Apulian picture vases for a funeral ceremony (Berlin Antique Collection)

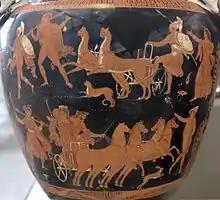
Persephone crater

The Persephone crater is a volute crater with spiraled handles, measuring 86.5 cm in height. It is attributed to the Underworld Painter and is the counterpart of the Rhesos crater, although the style of drawing does not have the elegance and delicacy of its counterpart. The depiction of the story is a widely popular motif seen on Apulian vases, but this particular detailing is uncommon. It is the tale of the abduction of Persephone, the goddess of vegetation, by Hades, the ultimate god of the underworld. The lower row of paintings depicts abduction as its main theme. Hades rides to the underworld on his chariot with the desperate Persephone, who stretches out her arm pleading for help. Two other divine beings are in the scene. However, Persephone cannot rely on them for help. As the guide to the underworld for the dead, Hermes knows the best way to get there and leads his uncle Hades. Following the chariot is the mysterious goddess Hecate, holding a torch. The focal point of the upper frieze is a pack of panthers, ridden by a servant of Demeter, Persephone's mother, in pursuit. On the right-hand side is the mother of the kidnapped woman, raising an arm in sorrow and sending her servants after her. However, catching up with Persephone is impossible. The painter has created an effect by having the explanatory inscriptions and Hades with his female prey fleeing from left to right, while the pursuers move from right to left. This highlights the hopelessness of the chase.